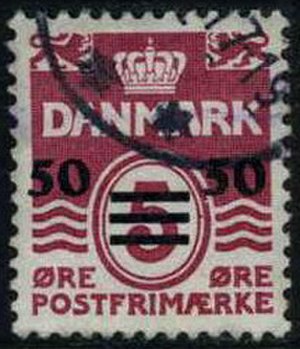
Provisorie
5-øres frimærke ændret til 50 øre
Provisorie betegner et frimærke, som har fået en ny værdi overtrykt for at dække et akut behov eller for at anvende et restoplag af et ældre mærke.